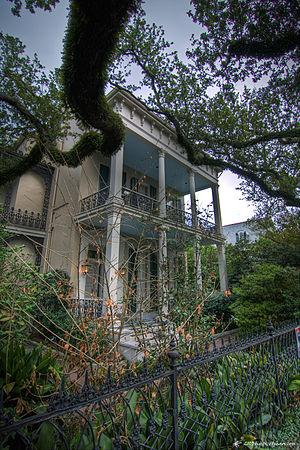
Anne Rice /æn ɹaɪs/, née Howard Allen O'Brien le 4 octobre 1941, est une écrivaine américaine, auteur de romans fantastiques, nouvelles érotiques et de livres à thèmes religieux et vampirique.